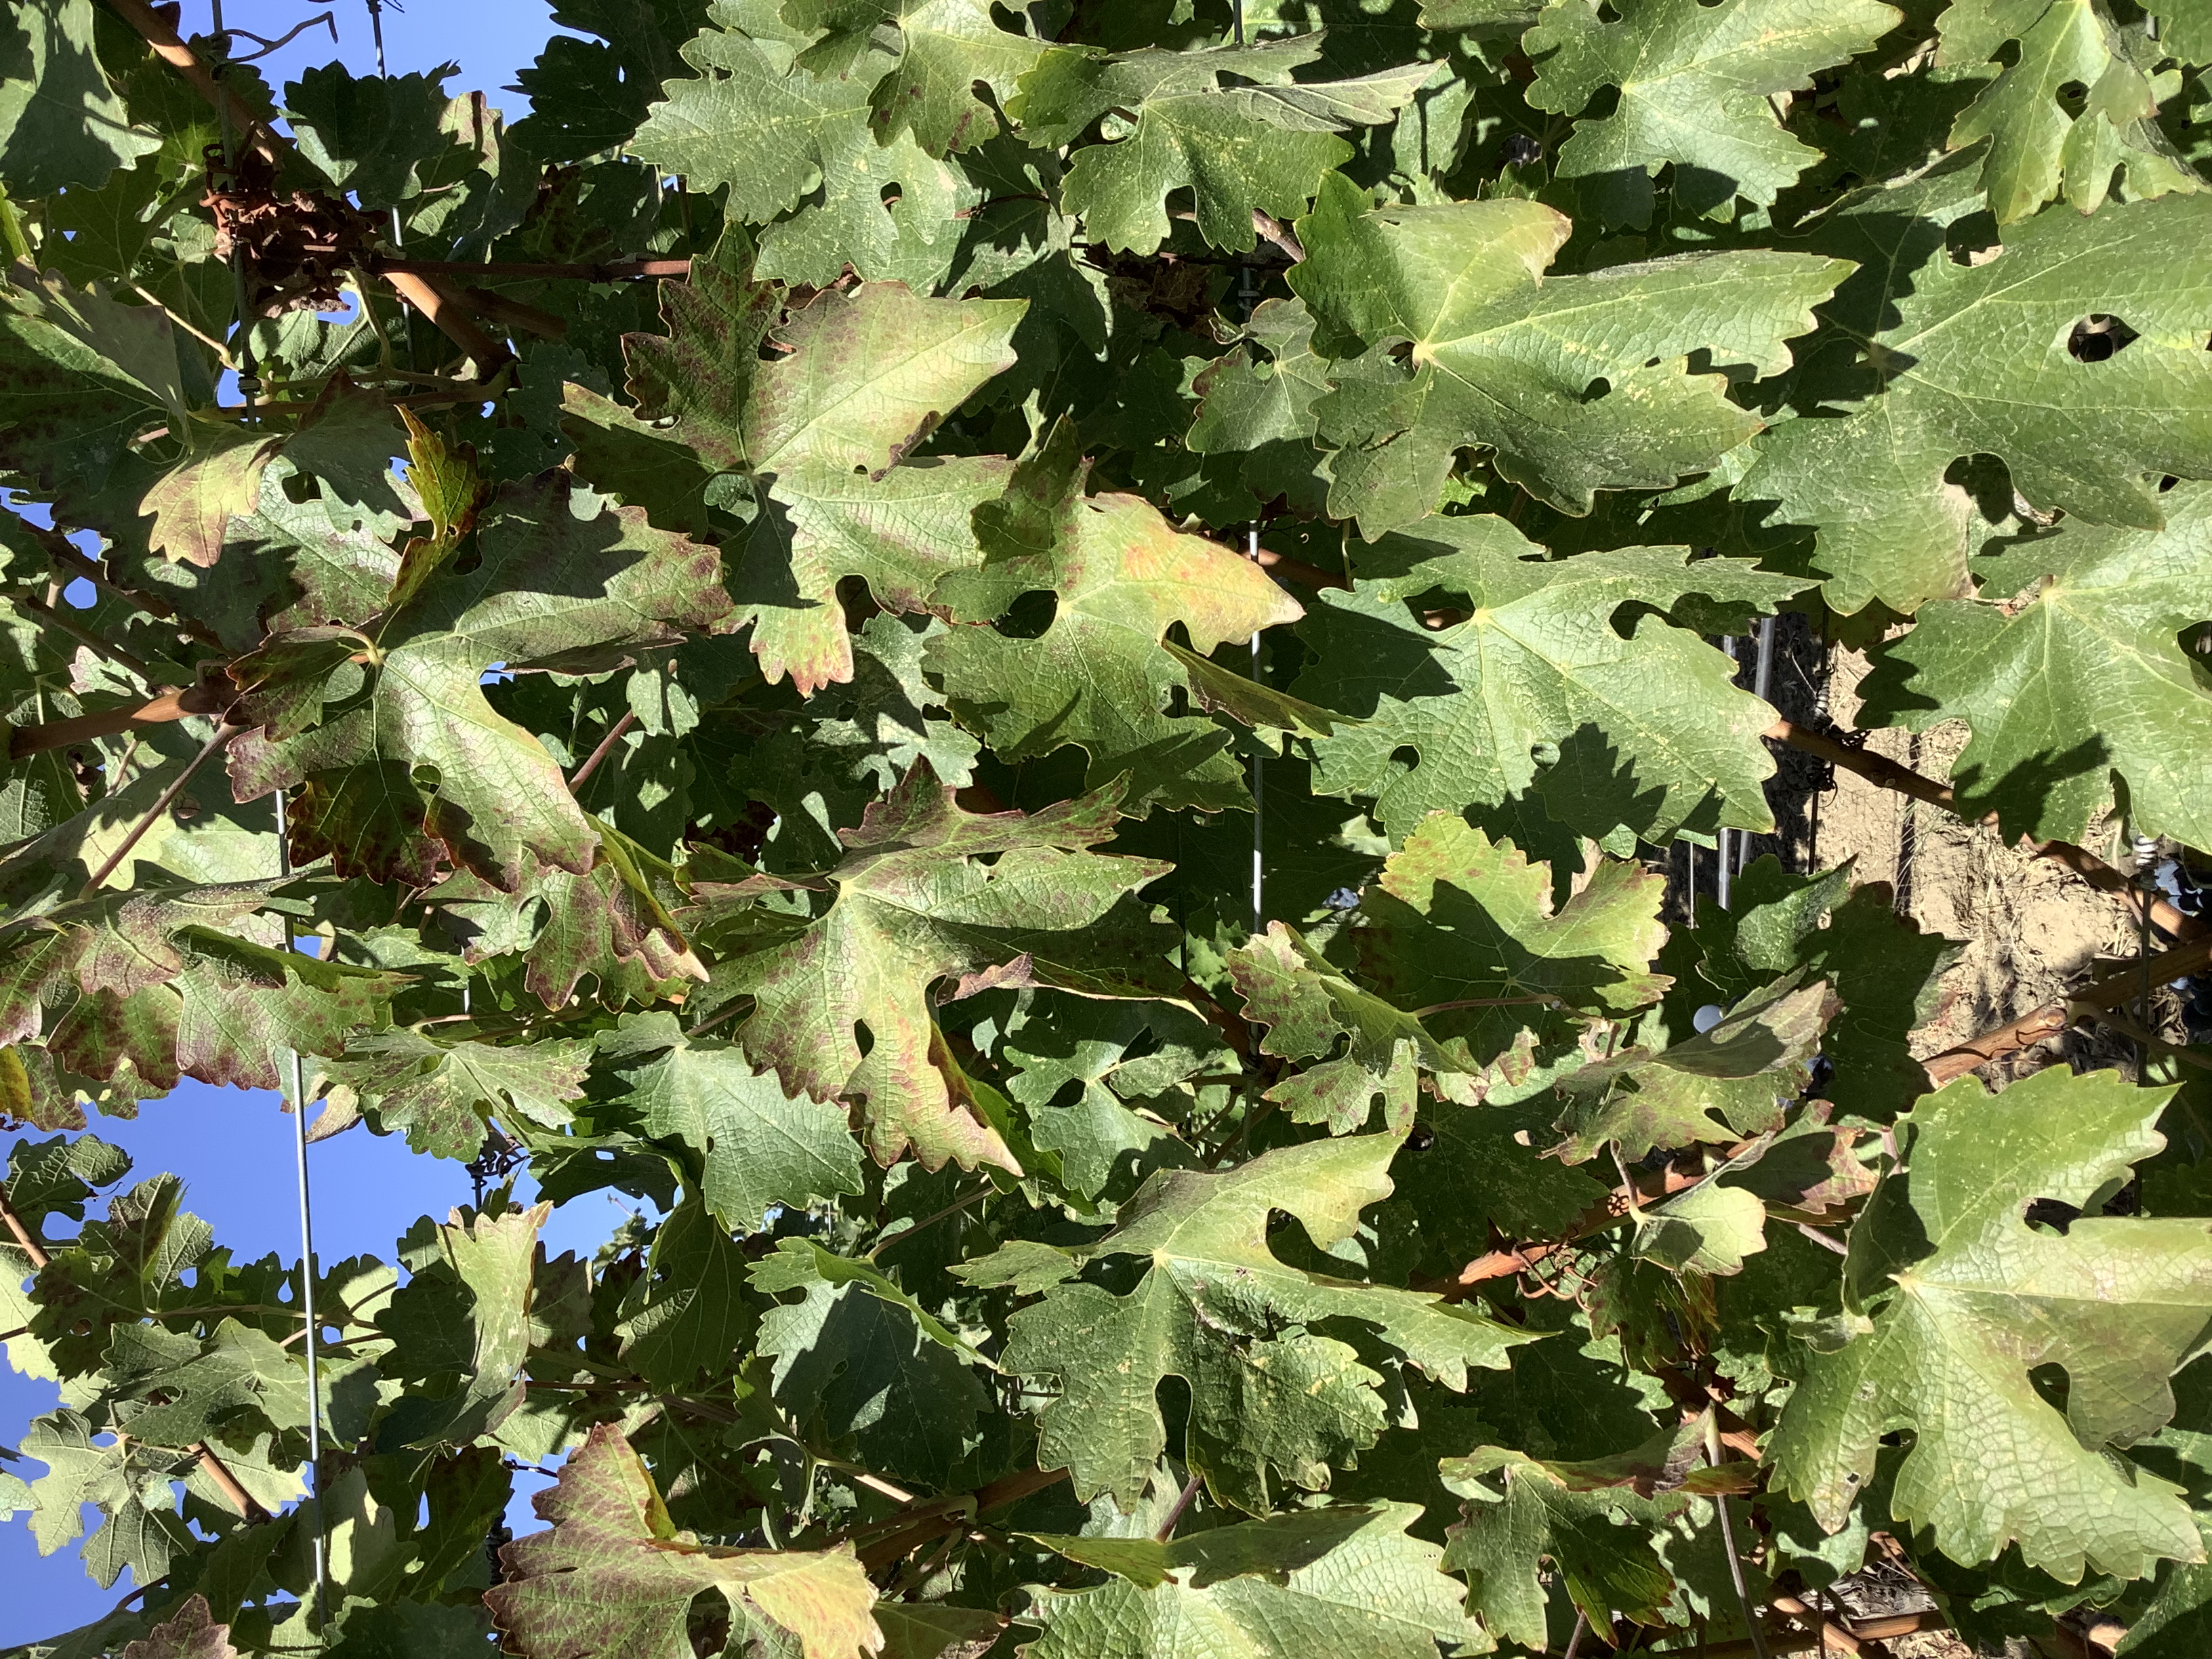
Label: Leafroll 3